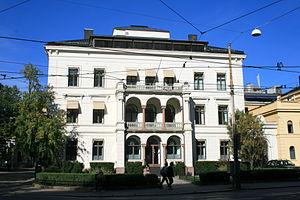
Thøger Leonard Binneballe est un architecte et maître d’œuvre danois surtout actif en Norvège.